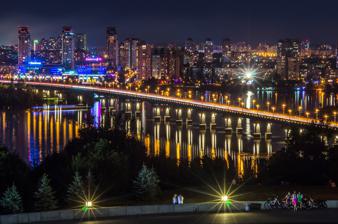
Building: Paton Bridge
Country: Ukraine
Year built: 1953
Bridge in Kyiv, Ukraine Paton Bridge Міст Патона Paton Bridge Coordinates 50°25′38″N 30°34′55″E / 50.42722°N 30.58194°E / 50.42722; 30.58194 Carries Automobiles Trams (formerly) Crosses Dnipro River Locale Kyiv , Ukraine Official name Paton Bridge Owner Ukraine Maintained by Kyivavtodor Heritage status Architecture and Urban Planning Monument of Local Significance Science and Technology Heritage of Local Significance Preceded by Kyiv Metro Bridge Followed by New Darnytskyi Bridge Characteristics Material Steel Total length 1,543 metres (5,062 ft) Width 21 metres (69 ft) No. of spans 26 Piers in water 48 Load limit 70,000 vehicles per day Clearance below 18 metres (59 ft) History Designer Evgeny Paton Constructed by Mostobud Construction start July 1941 ; 83 years ago ( 1941-07 ) Construction end November 1953 ; 71 years ago ( 1953-11 ) Opened November 5, 1953 ; 71 years ago ( 1953-11-05 ) Inaugurated November 5, 1953 ; 71 years ago ( 1953-11-05 ) Statistics Daily traffic 36,000 vehicles per day Historic site Immovable Monument of Local Significance of Ukraine Official name Міст ім. Є.О. Патона ( Bridge named after Y. O Paton ) Type Architecture, Urban Planning, Science and Technology Reference no. 530-Кв Location View of the Paton Bridge and the left-bank neighborhoods of the city. Paton Bridge ( Ukrainian : Міст Патона , romanized : Mist Patona ) is one of the bridges across the Dnipro in Kyiv , Ukraine named after its constructor Evgeny Paton . Built between 1941 and 1953, it is one of the world's first all-welded bridge and is also the longest bridge in Kyiv having a length of 1,543 metres (5,062 ft). Traffic across the bridge was opened on 5 November 1953. The bridge also acts as a segment of the Lesser Ring Road of Kyiv [ uk ] . Construction Engineer Evgeny Paton played a direct role in the design and construction of the bridge. Originally he came up with a revolutionary, even on a global scale, innovative idea of all-welding the structure instead of using the traditional riveted design. The first such road bridge in the world, the Maurzyce Bridge , had been opened only in 1928 and since then the idea was a relative novelty in civil engineering , with only a couple dozen constructions finished before the outbreak of World War II. Paton urged the designers that such an approach will greatly improve the reliability of the structure, but initially, his idea did not find any support amongst the professionals. Eventually, his idea of all-welding did receive support, as he was given the go-ahead to start building the bridge by the head of the Ukrainian Communist Party , Nikita Khrushchev , who personally oversaw the entire operation. The construction of the first span began in early June 1941 but was interrupted by the Great Patriotic War . After the reconquering of Kyiv by the Red Army on 6 November 1943, construction of the bridge was forced to begin practically from scratch as the retreating German troops blew up all of the existing parts of the incomplete bridge. However, the construction of the bridge was completed just in time for the 10th anniversary of the liberation of Kyiv and was officially opened on 5 November 1953. Upon the completion, the bridge was composed of 264 identical blocks which are 29 metres (95 ft) in length each, held together by welded seams totalling 10,668 metres (35,000 ft). The total weight of the entire structure is estimated to be over 10,000 tonnes (9,800 long tons; 11,000 short tons). The installation of the streetcar tracks on the bridge also enabled the passengers to commute between the Left Bank and Right Banks of Kyiv by tram , taking pressure off the buses. History Since the successful opening in 1953, the bridge did not see any major additions or changes until 1968. Sometime during that year, two guardrails were installed separating both pedestrian and automobile traffic. This particular approach was never before used in the entire Soviet Union at the time. In 1976, a strength test was conducted to see how much pressure the bridge can withstand. Originally, the bridge was designed to handle 10,000 vehicles per day. However, the results of the test revealed that the bridge can withstand an estimated 70,000 vehicles per day. In 1995, the bridge was recognized by the American Welding Society as the most unique all-welded structure. In 2004 the bridge has undergone a major overhaul. In its anticipation, on 9 June of that year, the streetcar traffic on the bridge ceased to exist as the streetcar tracks were removed in favor of adding additional lanes to help ease the jams that were crippling the bridge and its vicinity during the rush hours. The bridge was divided into seven lanes. Three lanes would be used for both directions, plus one reversible lane in the middle. The addition of the reversible lane has also led to an increase in traffic accidents, especially head-on collisions. Starting on 1 February 2008, based on the initiative of the Department of Traffic Services, the bridge was equipped with additional lighting. In the summer of 2009 and 2010, the bridge has undergone through some major repairs. Future Improvements According to the experts, the bridge's current state does not reflect modern design requirements and is in need of a major overhaul including the spans, waterproofing, welded seams, lighting poles, guardrails and the foundation itself as well. The expansion to four lanes in each direction at an expense of the reversible lane will also increase the average daily traffic by almost 60%. In addition, the concept of using a concrete divider, similar to the Ontario Tall Wall , as used on the Northern Bridge since 2007, would greatly reduce traffic accidents, especially head-on collisions. As of November 2010, this next major overhaul is estimated to cost the city an estimated ₴714,000,000. The reconstruction is scheduled to begin in 2011 and is estimated to last up to 27 months. [ needs update ] See also Bridges in Kyiv References